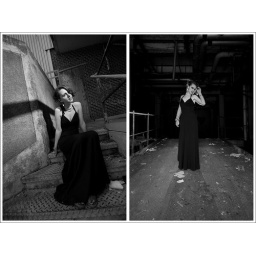
A combination of black and white portriats. For more details see the colour versions in my photostream.